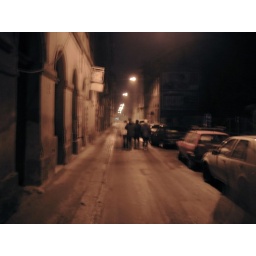
We were attempting to find this hole in the wall bar which no tourists go to apparently.